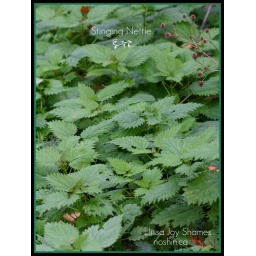
Some stinging nettle plants I found in the forest close to my house.